Materials science

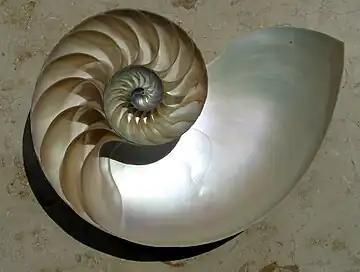
The iridescent nacre inside a nautilus shell

A biomaterial is any matter, surface, or construct that interacts with biological systems. Biomaterials science encompasses elements of medicine, biology, chemistry, tissue engineering, and materials science.